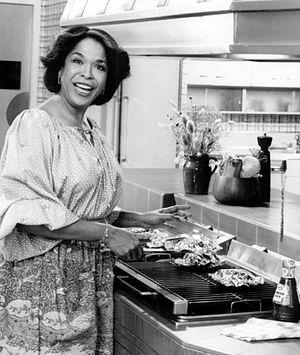
Les Afro-Américains, sont le groupe ethnique formé par les citoyens des États-Unis d’ascendance totale ou partielle d'Afrique subsaharienne. La grande majorité des Afro-Américains sont des descendants d'esclaves déportés entre 1619 et 1810.